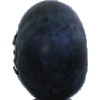
Label: Blueberry 1